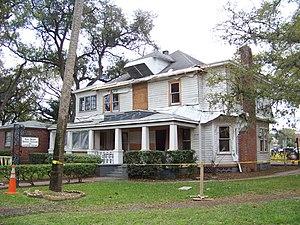
Les National Historic Landmarks de Floride sont les sites historiques d'intérêt national de l'État de Floride au sud-est des États-Unis.